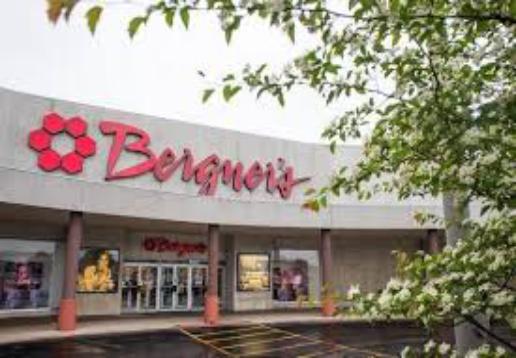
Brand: Bergner's
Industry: Others